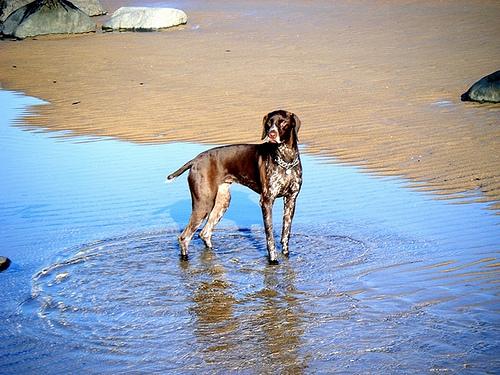
Breed: german shorthaired